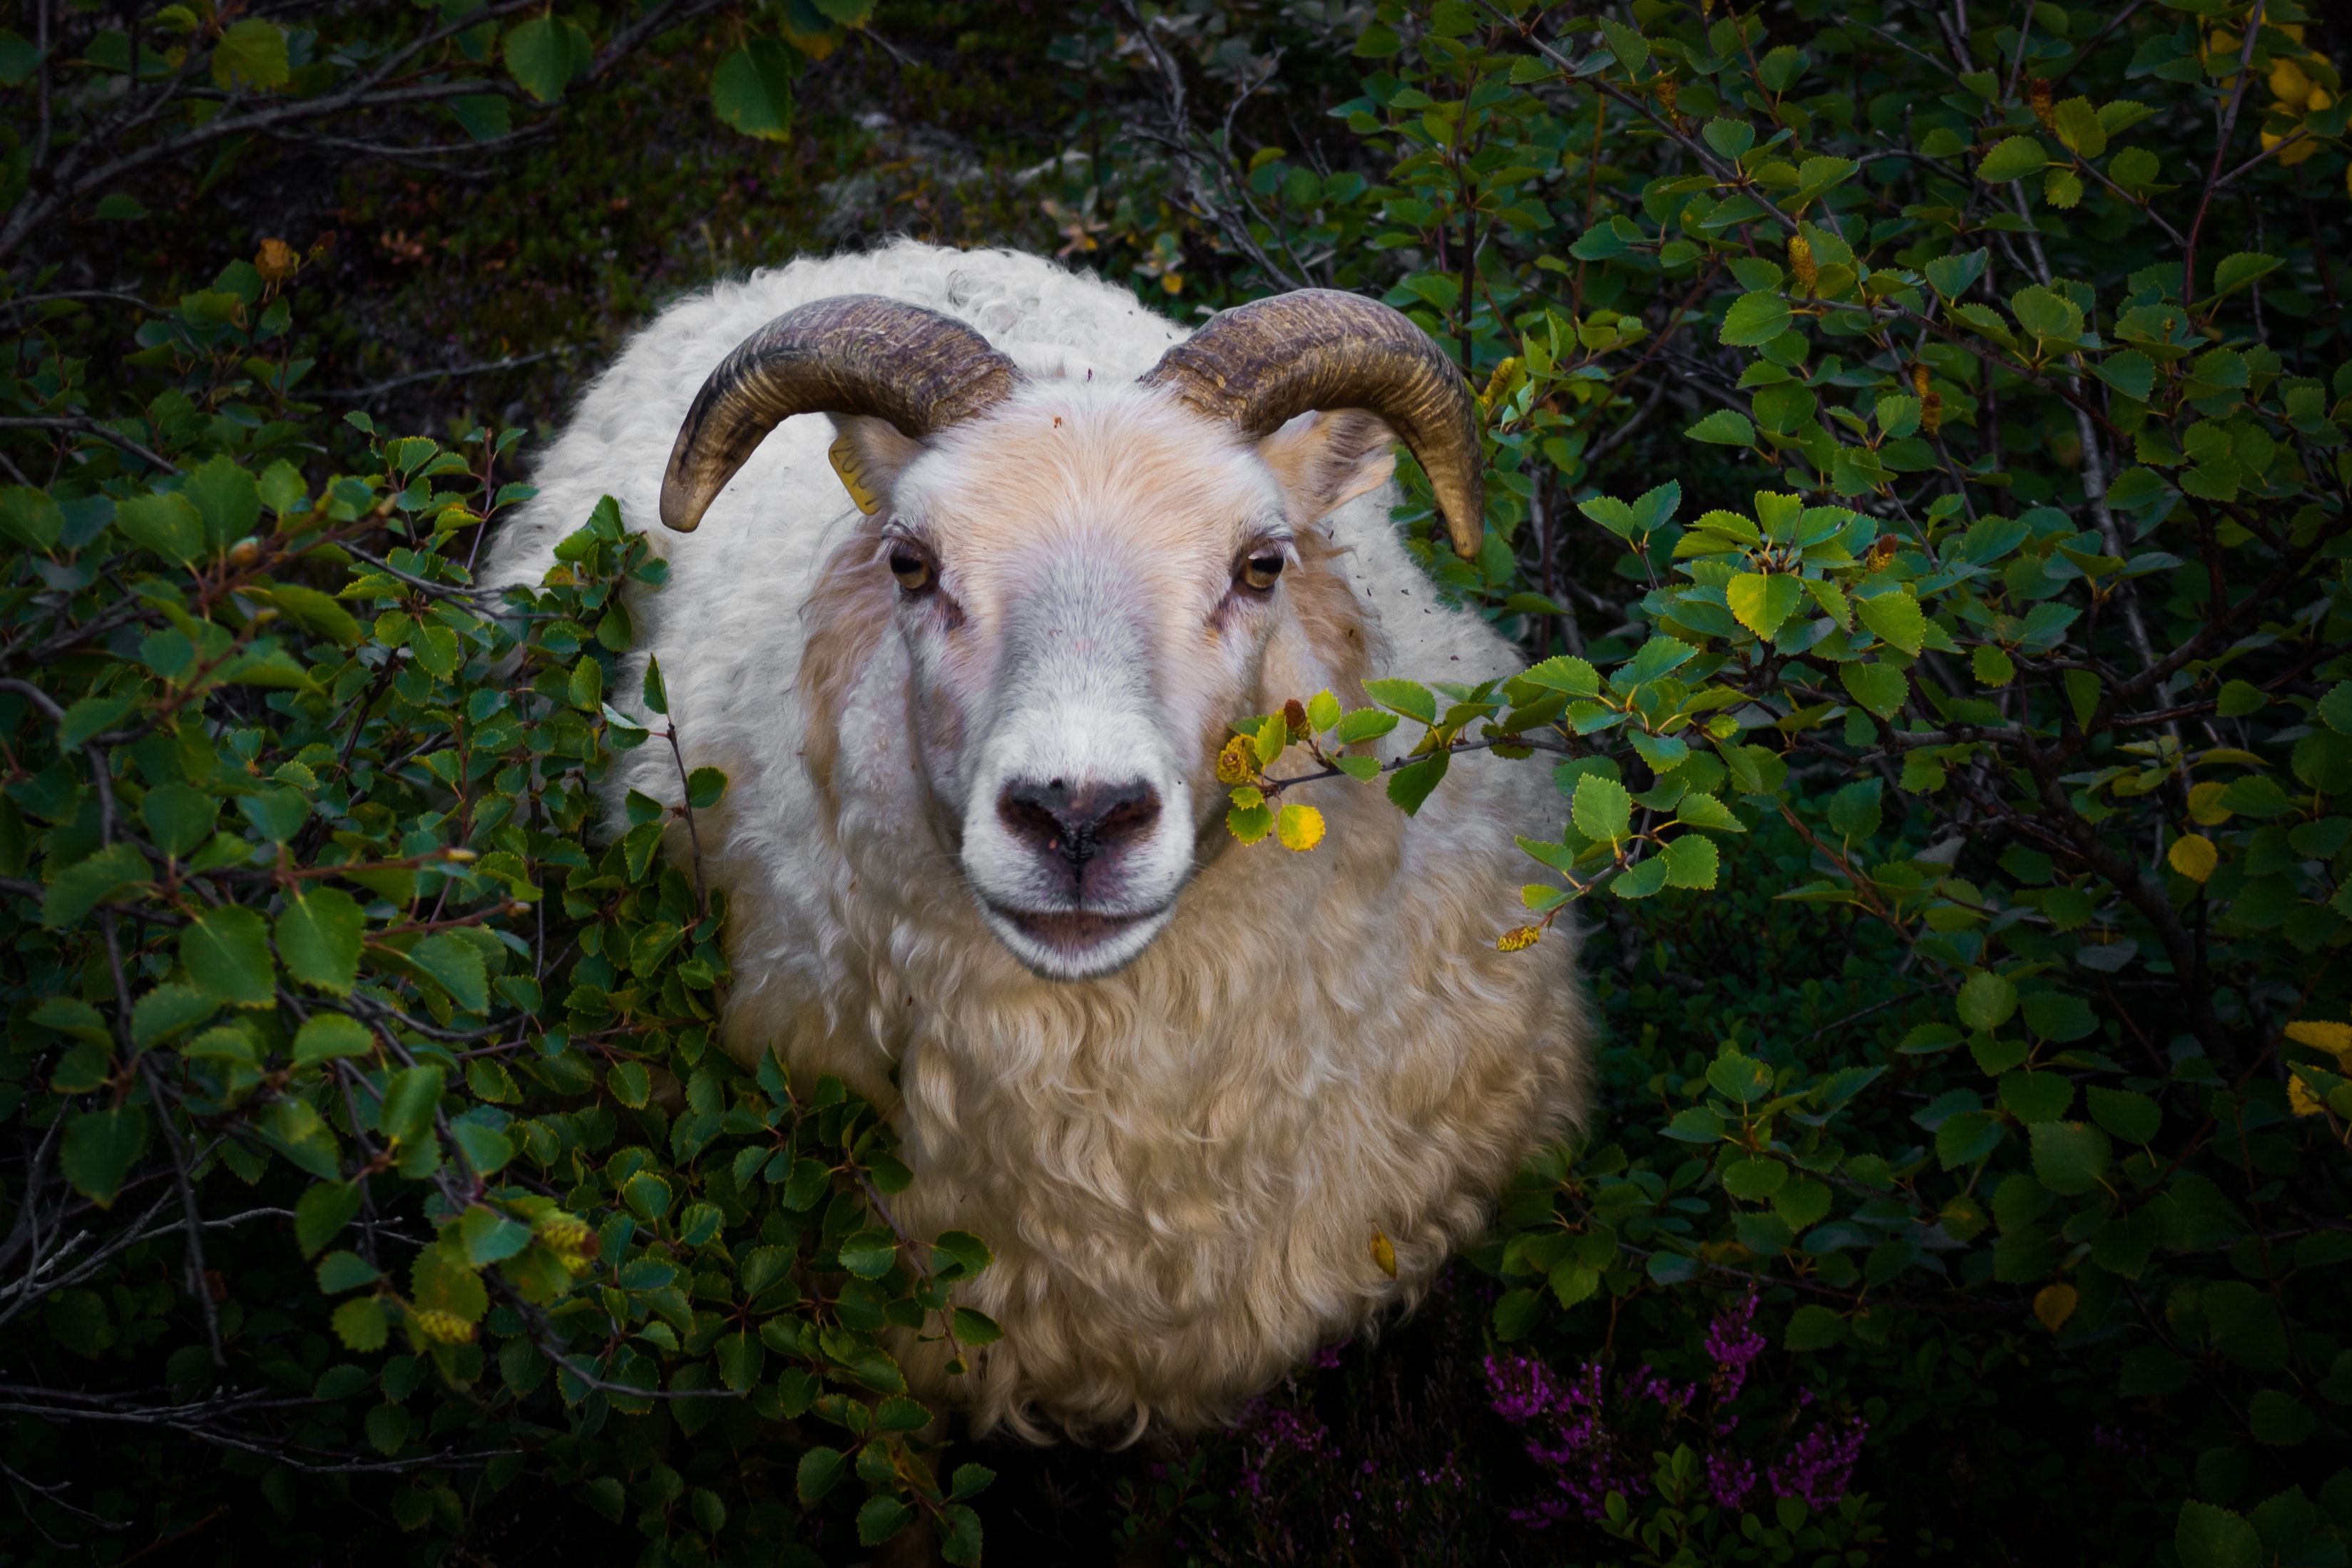
vertebrate, mammal, sheep, goats, argali, barbary sheep, feral goat, cow goat family, livestock, goat, goat antelope, horn, wildlife